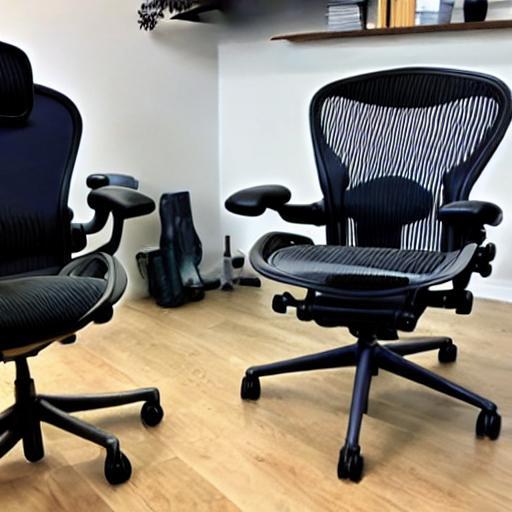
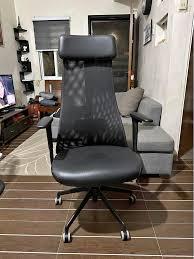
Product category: items_chair
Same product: no